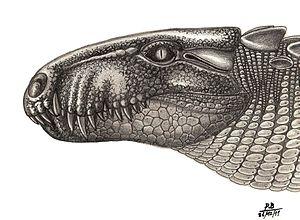
Les Sebecidae forment une famille éteinte de crocodyliformes, un clade qui comprend les crocodiliens modernes et leurs plus proches parents fossiles. Elle est rattachée au sous-ordre des Notosuchia et aux clades éteints des Ziphosuchia et des Sebecosuchia.
Bretesuchus est un grand genre éteint de crocodyliformes, un clade qui comprend les crocodiliens modernes et leurs plus proches parents fossiles. Il est rattaché au sous-ordre des Notosuchia et aux clades des Ziphosuchia et des Sebecosuchia et, plus précisément à la famille des Sebecidae.
Les Sebecosuchia ou sébécosuchiens en français, forment un clade éteint de crocodylomorphes notosuchiens souvent rattachés au clade des Ziphosuchia. Ils ont vécu au Crétacé supérieur à partir du Santonien jusqu'au Miocène moyen, en faisant le seul clade de Notosuchia ayant survécu à l'extinction massive de la fin du Crétacé. Leurs fossiles sont connus en Amérique du Sud, en Afrique du Nord, en Europe et sur le sous-continent indien.